Subaru B11S

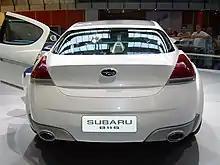
Subaru B11S at IAA in 2003

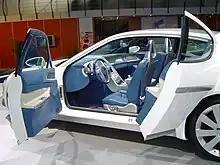
B11S interior view with the doors open

The model number "B11S" derives from B (for Boxer, referring to Subaru's horizontally opposed engines), 11 (indicating a premium class), and S (for Sportive). The B11S featured four doors in a quad coupe arrangement, with the rear doors hinged at the rear in a manner similar to the Mazda RX-8 and Saturn Ion.